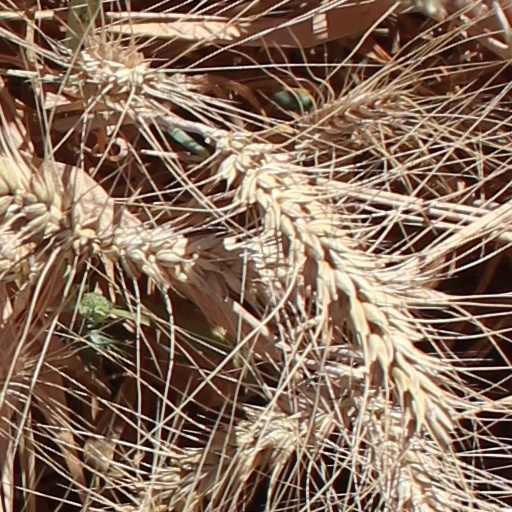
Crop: wheat